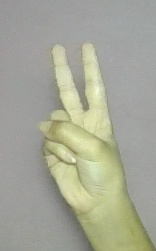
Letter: taa